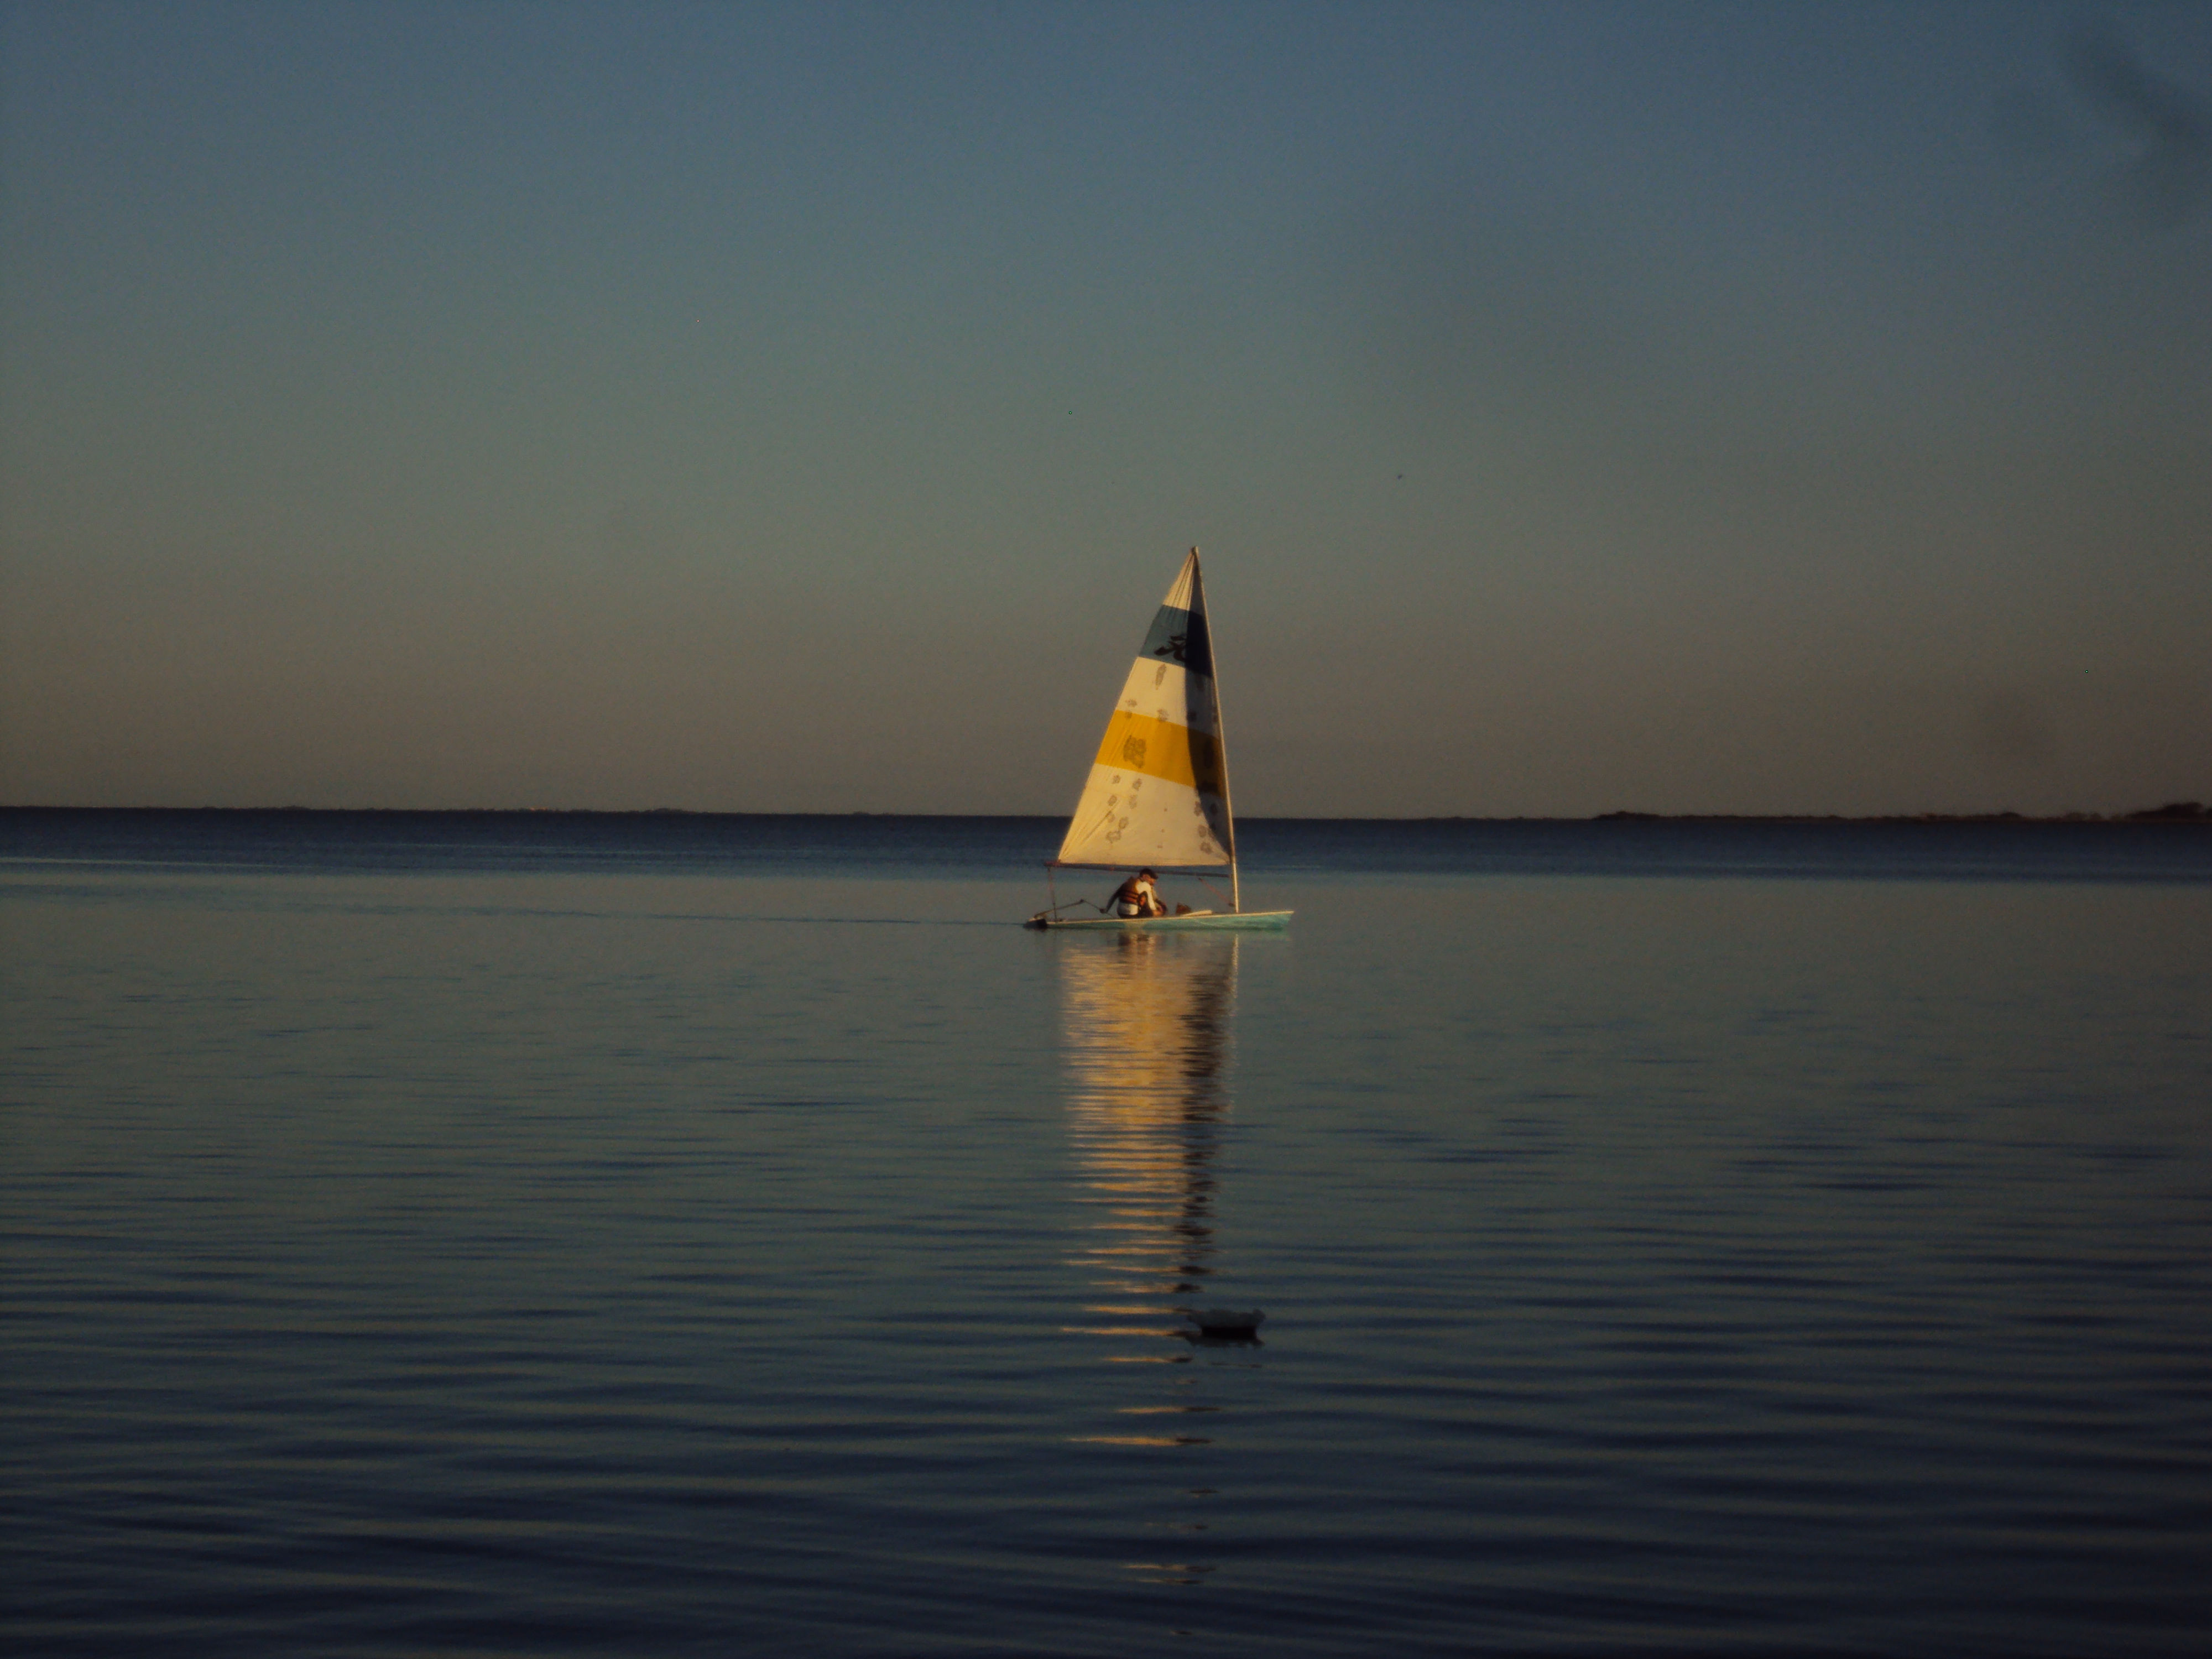
sunset, beach, sail, water, calm, sea, sky, sailboat, boat, sailing, ocean, horizon, reflection, river, dinghy sailing, evening, sailing ship, dhow, channel, wave